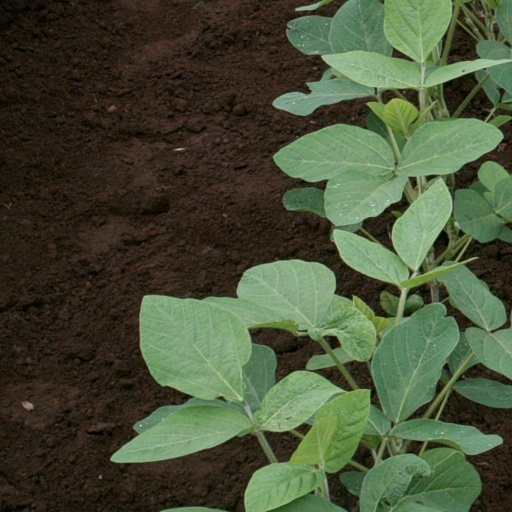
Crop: soybean